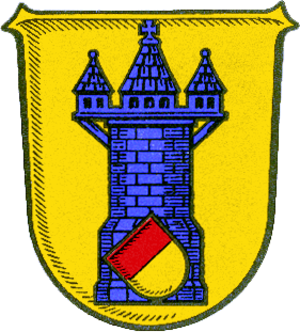
Hungen est une municipalité allemande située dans l'arrondissement de Giessen et dans le land de la Hesse.